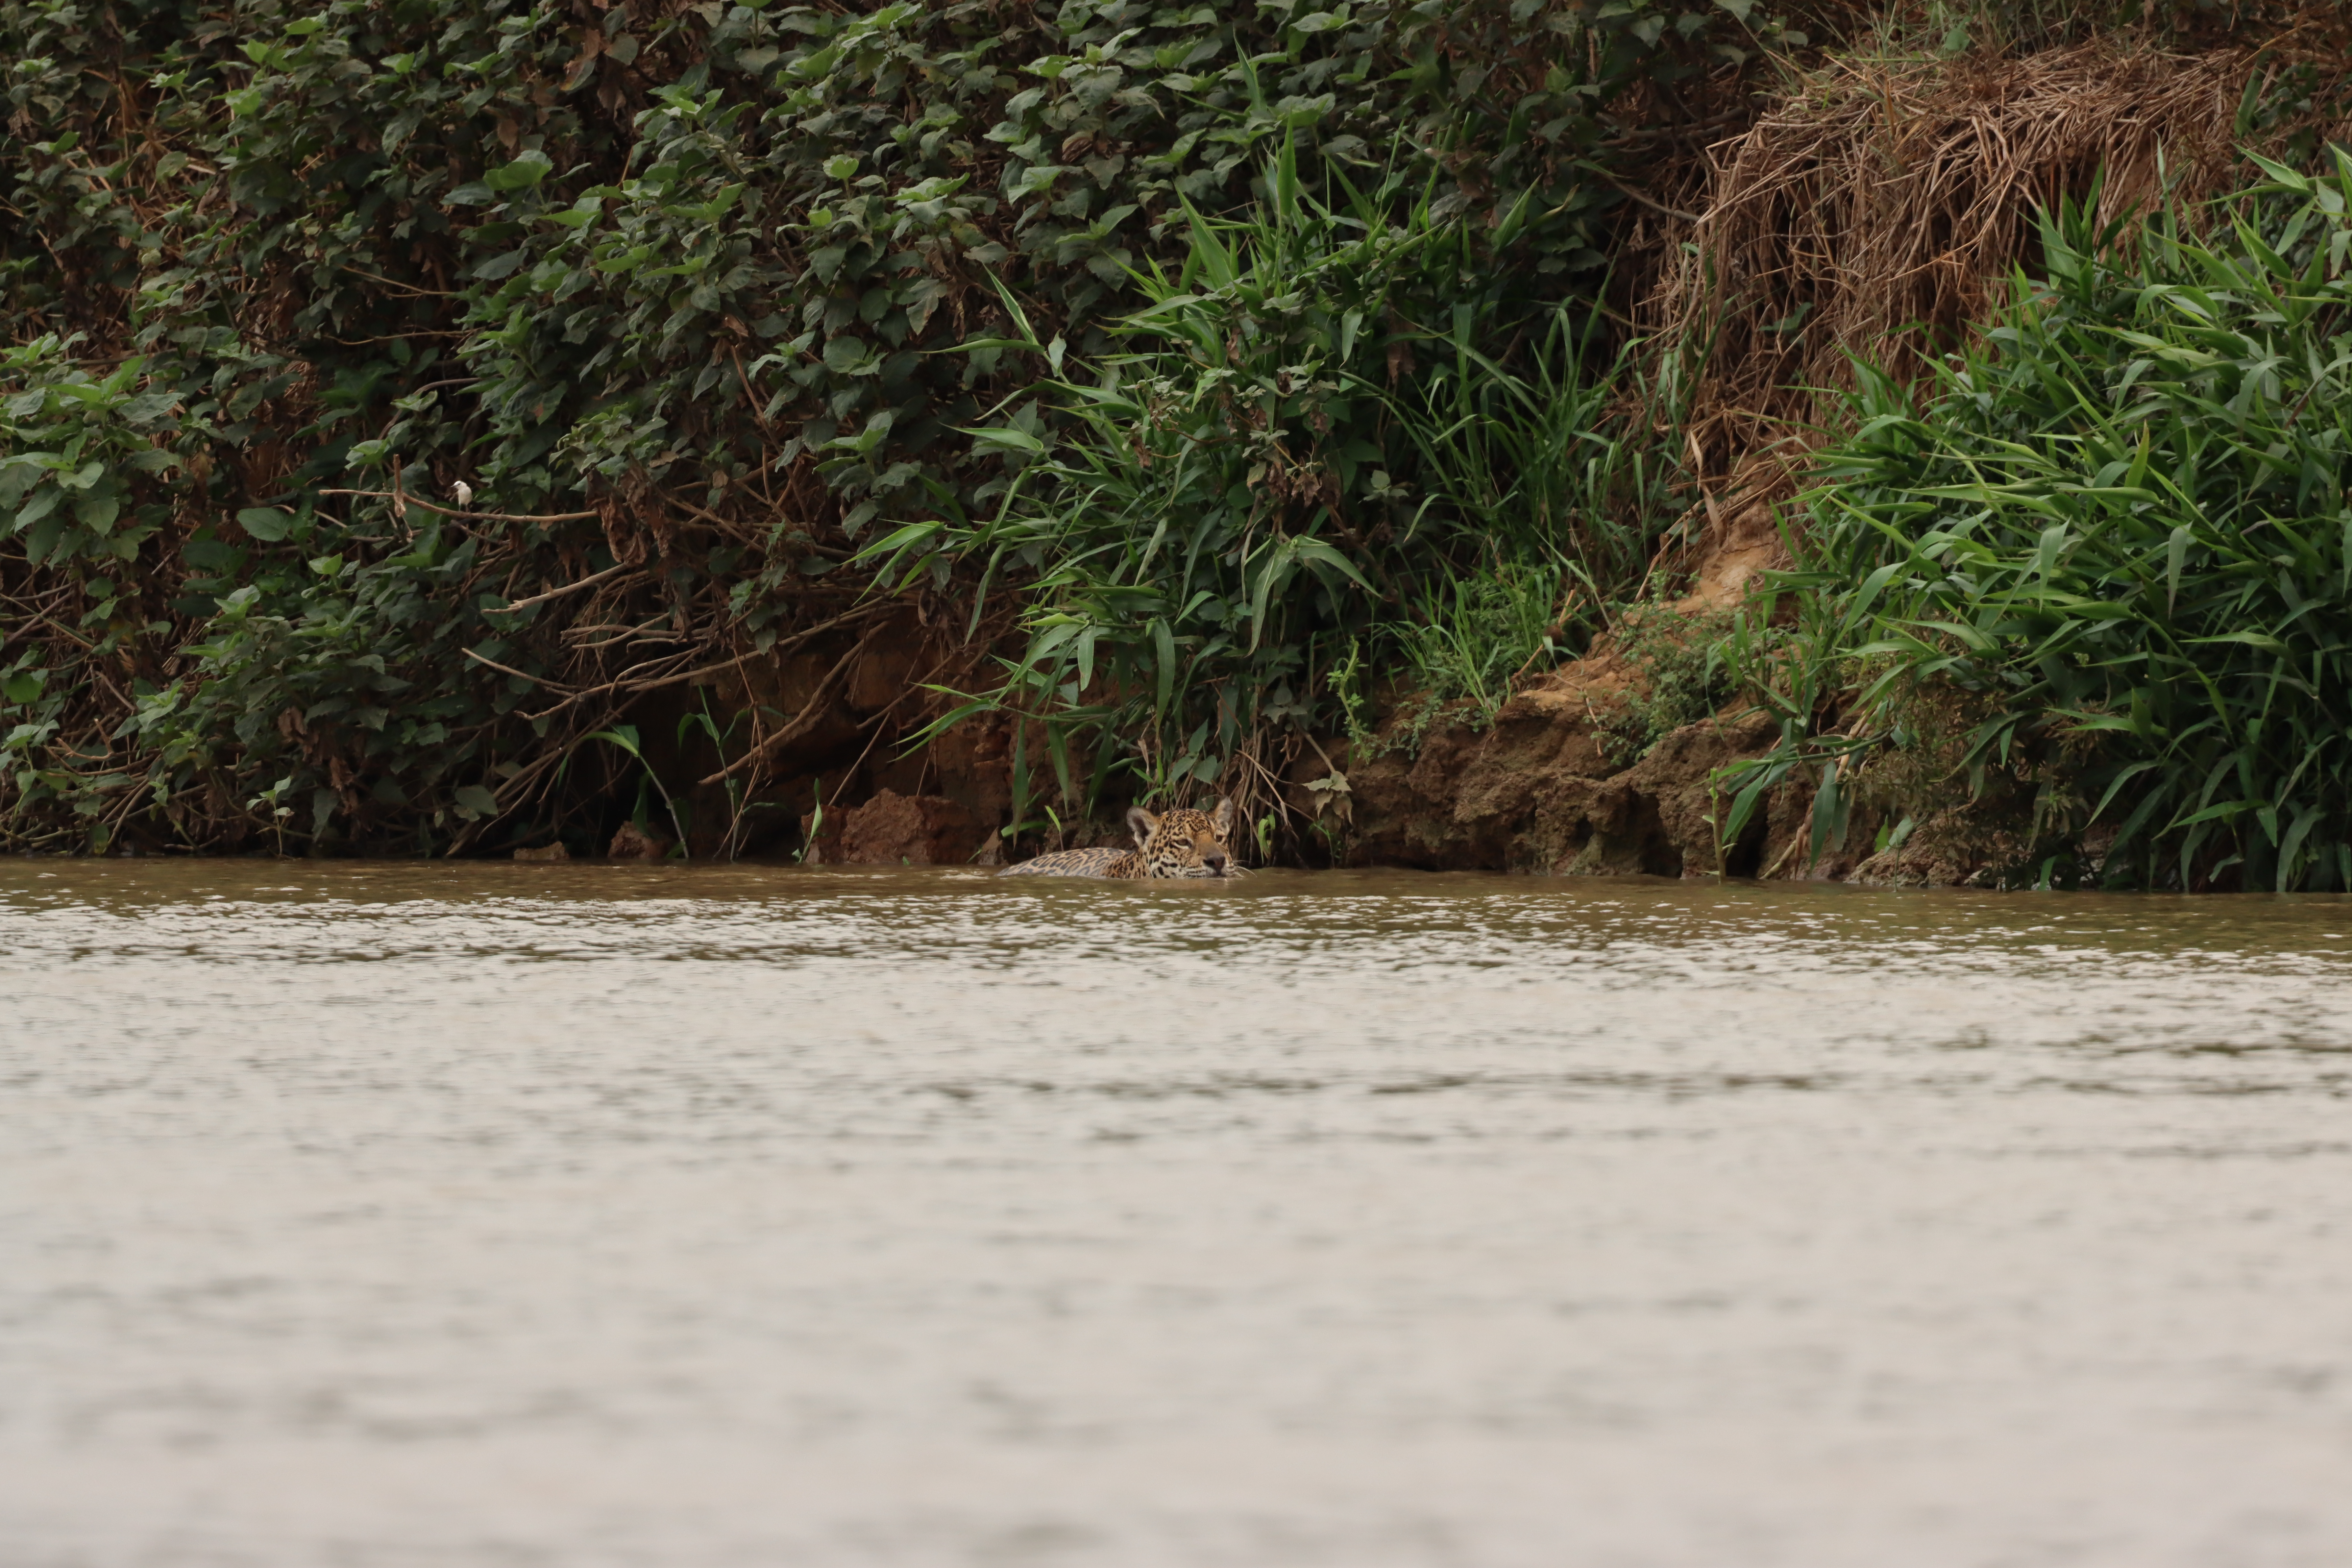
Jaguar: Solar